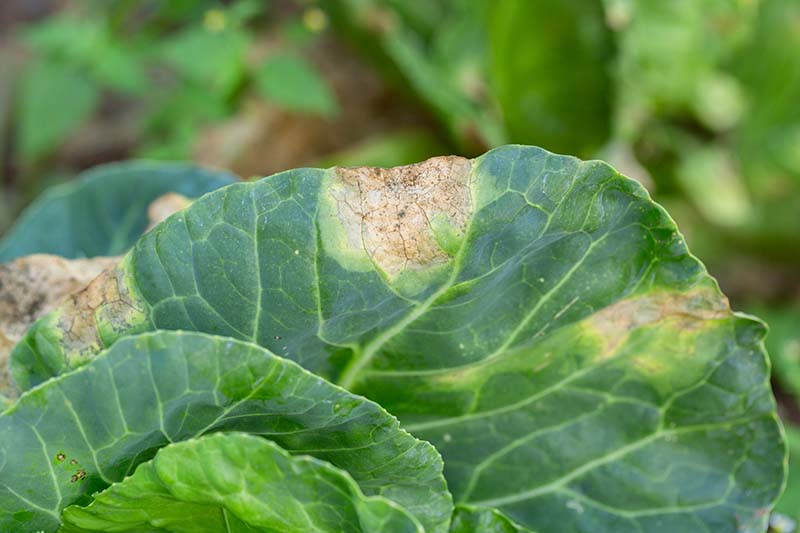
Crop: unknown
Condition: broccoli_broccoli_downy_mildew